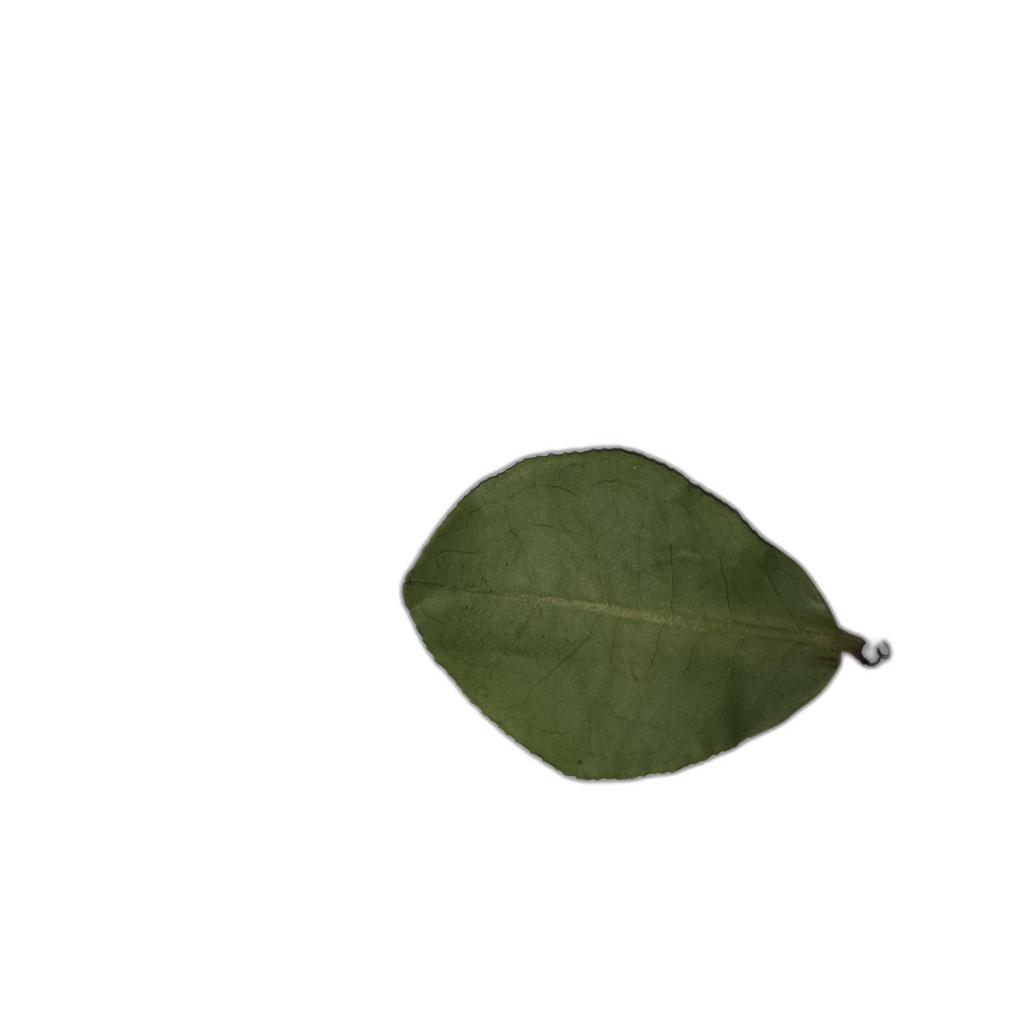
Label: Healthy